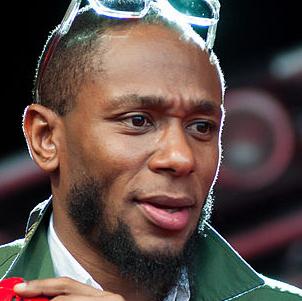
Age: 38